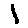
Label: 1